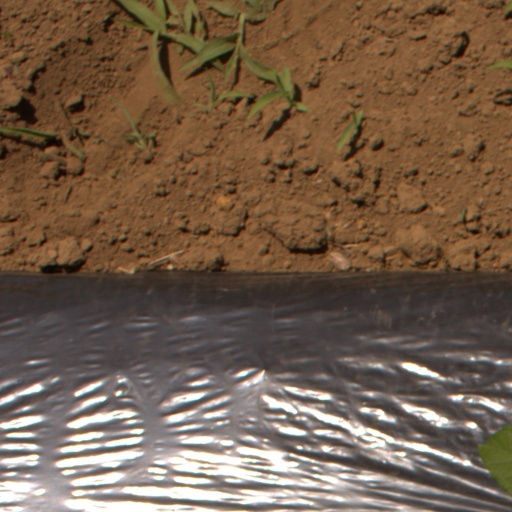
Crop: Jerusalem artichoke